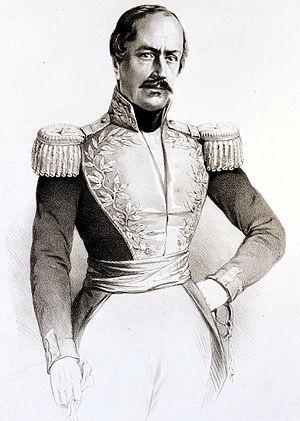
José María Obando, né le 18 octobre 1795 à Corinto et mort le 9 janvier 1861 à El Rosal, est un militaire et un homme d'État Colombien qui fut président de la République de Nouvelle-Grenade du 1ᵉʳ avril 1853 au 17 avril 1854.